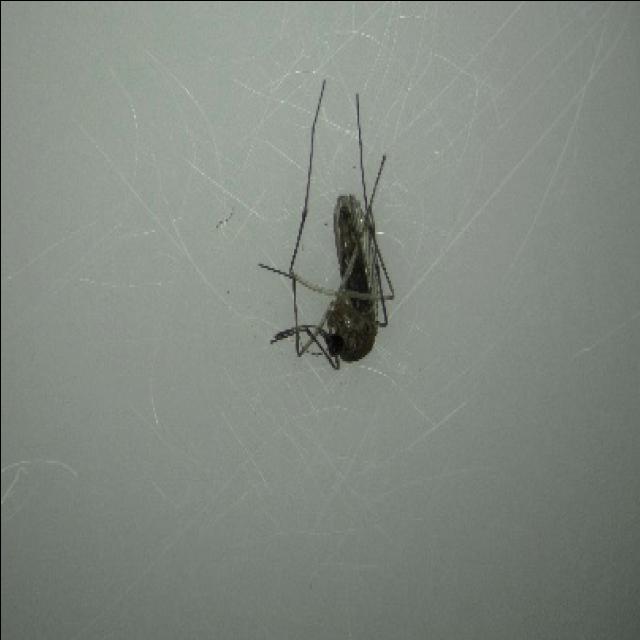
Species: culex_tritaeniorhynchus